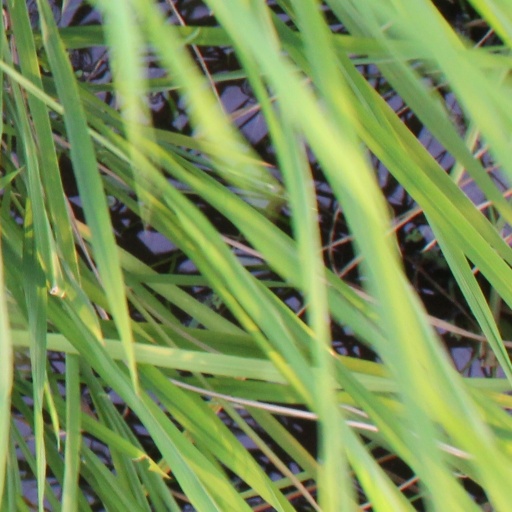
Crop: rice